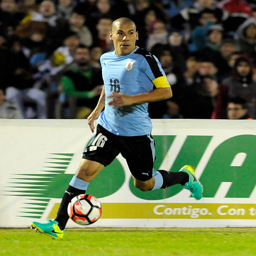
soccer player drives the ball during an international friendly match .